American rock

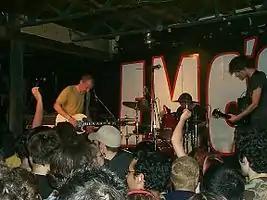
Fugazi performing in 2002

The origins of 1990s punk pop can be seen in the more song-oriented bands of the 1970s punk movement like The Buzzcocks and The Clash, commercially successful new wave acts such as The Jam and The Undertones, and the more hardcore-influenced elements of alternative rock in the 1980s. Pop-punk tends to use power-pop melodies and chord changes with speedy punk tempos and loud guitars. Punk music provided the inspiration for some California-based bands on independent labels in the early 1990s, including Rancid, Pennywise, Weezer and Green Day. In 1994 Green Day moved to a major label and produced the album "Dookie", which found a new, largely teenage, audience and proved a surprise diamond-selling success, leading to a series of hit singles, including two number ones in the US. They were soon followed by the eponymous début from Weezer, which spawned three top ten singles in the US. This success opened the door for the multi-platinum sales of metallic punk band The Offspring with "Smash" (1994). This first wave of pop punk reached its commercial peak with Green Day's "Nimrod" (1997) and The Offspring's "Americana" (1998).